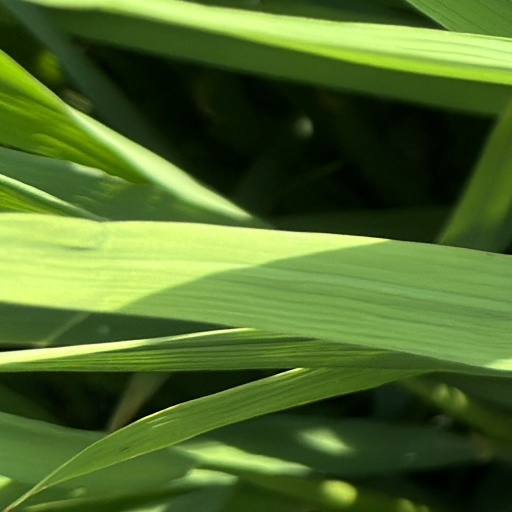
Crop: rice